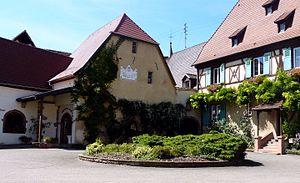
Cave coopérative et son cadran solaire de 1877
Une cave coopérative de vinification, aussi appelée coopérative vinicole, est un groupement de vignerons. Elle produit et vend du vin issu des raisins de ses adhérents. Elle effectue en commun les opérations de vinification, de stockage, de vente et, pour beaucoup d’entre elles, de conditionnement.
Beblenheim est une commune française située dans le département du Haut-Rhin, en région Grand Est.